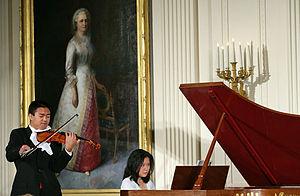
Adrian Anantawan est un violoniste canadien né en 1983 à Mississauga. Né sans main droite, il est engagé dans la cause des handicapés.